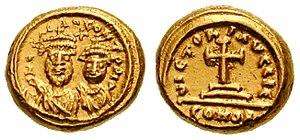
Le Glossaire des titres et fonctions dans l’empire byzantin recense par ordre alphabétique les principaux titres et fonctions que l’on trouve dans les articles de Wikipédia consacrés à cet empire. Pour une description plus élaborée de chaque terme ou pour comprendre le rôle que chaque fonction jouait dans l’État, voir l’article « Liste de titres byzantins ». L’Église et l’État exerçant une influence politique importante, sont inclus un certain nombre de termes appartenant au domaine ecclésiastique. Sont également inclus quelques titres et fonctions utilisés dans l’empire ottoman susceptibles d’être fréquemment rencontrés dans les textes portant sur les relations entre les deux empires.